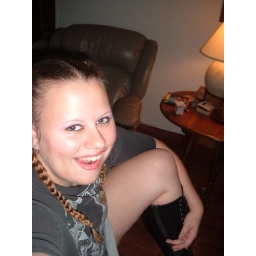
in a wife beater and my clock work orange shirt and my boots